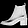
Label: Ankle boot